Luquillo Experimental Forest

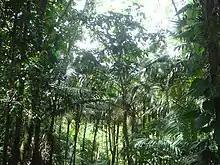
"Prestoea montana" in the El Yunque National Forest

The Luquillo Experimental Forest (LEF) ("Bosque experimental de Luquillo") is a protected area of tropical rainforest in northeastern Puerto Rico. The experimental forest is located in the Sierra de Luquillo some east of San Juan, the capital of the island. It is a UNESCO Biosphere Reserve and is used for research into silviculture, forest regeneration, and other purposes.